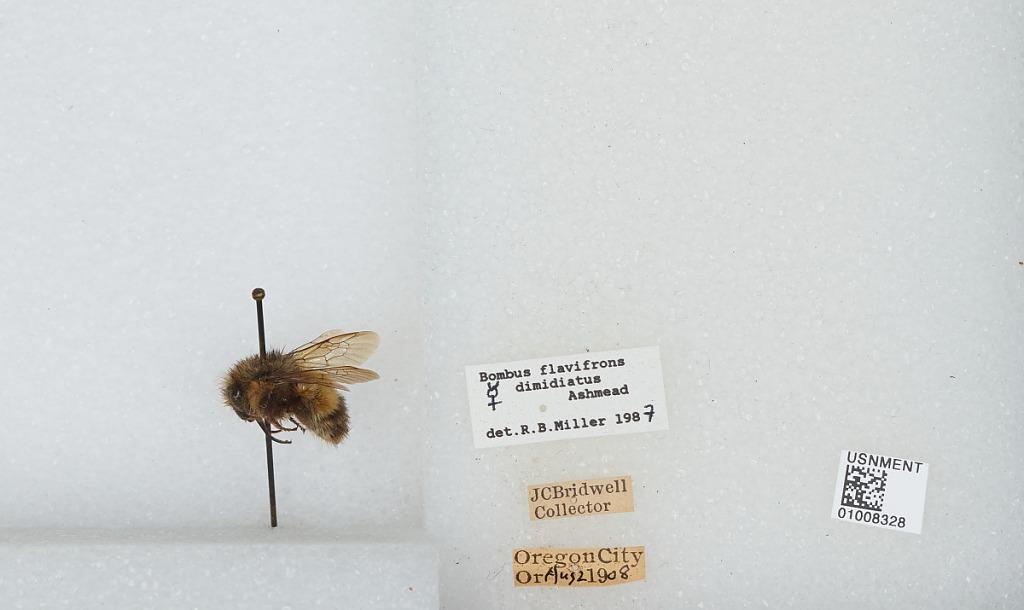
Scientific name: Bombus (Pyrobombus) flavifrons Cresson
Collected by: J. Bridwell
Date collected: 1908-8-2
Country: United States
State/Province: Oregon
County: Clackamas
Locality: Oregon City
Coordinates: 45.3572, -122.607
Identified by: Miller, R. B.